Schönbuch

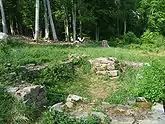
Chapel of the Hermitage with altar on the Bromberg

In the Early Middle Ages, there were many imperially controlled forests. From the middle of the 12th century, the Palatine counts of Tübingen controlled the majority of the area. The House of Württemberg gained control of Schönbuch in its entirety in the 14th century. The hermitage on Bromberg Hill stemmed from the Late Middle Ages (13th to 15th century). It had been previously considered a chapel. In 1974, the defensive walls of a chapel and a small residential building made of Rhaetian sandstone were exposed. The storm “Lothar” heavily damaged the remains of the hermitage. The remains of the small residential building were restored in 2004 after a contract between the Eberhard Karls University of Tübingen and the state monuments office of Baden-Württemberg.